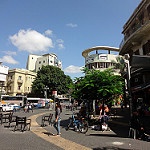
Label: street